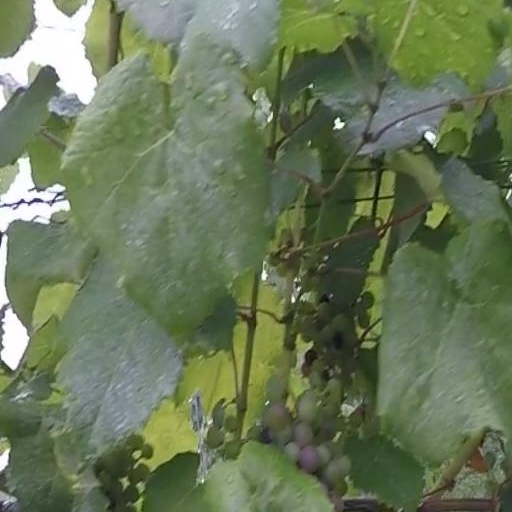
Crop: grape